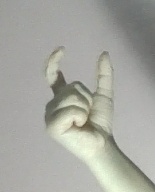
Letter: nun